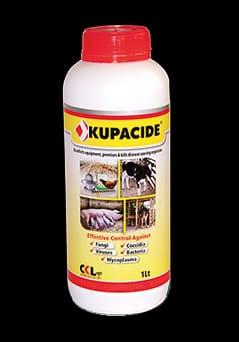
Dawa ya mifugo amabayo inatumika kuuwa vijidudu wadogo, kama vile; kupe au mbung'o, ambao wanaishi kwenye ngozi au manyoya ya mifugo kama: ng'ombe, mbuzi, kondoo, nguruwe na kadhalika.